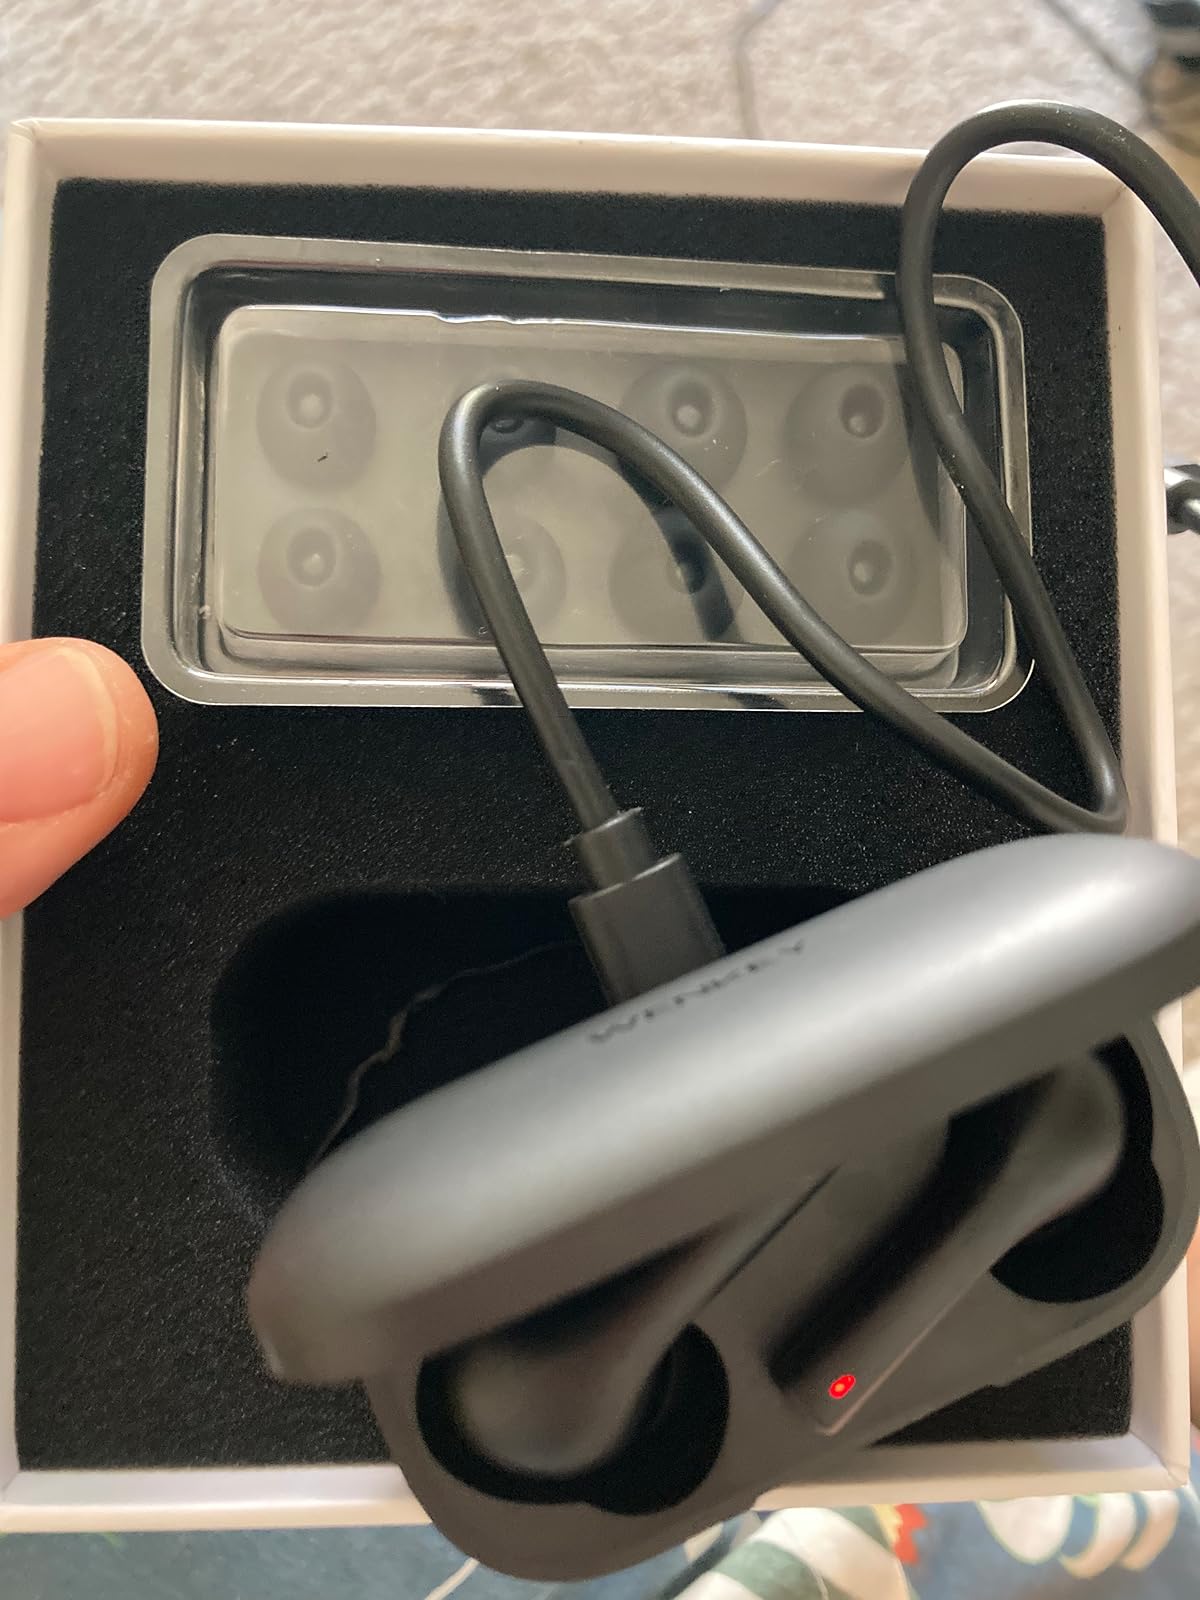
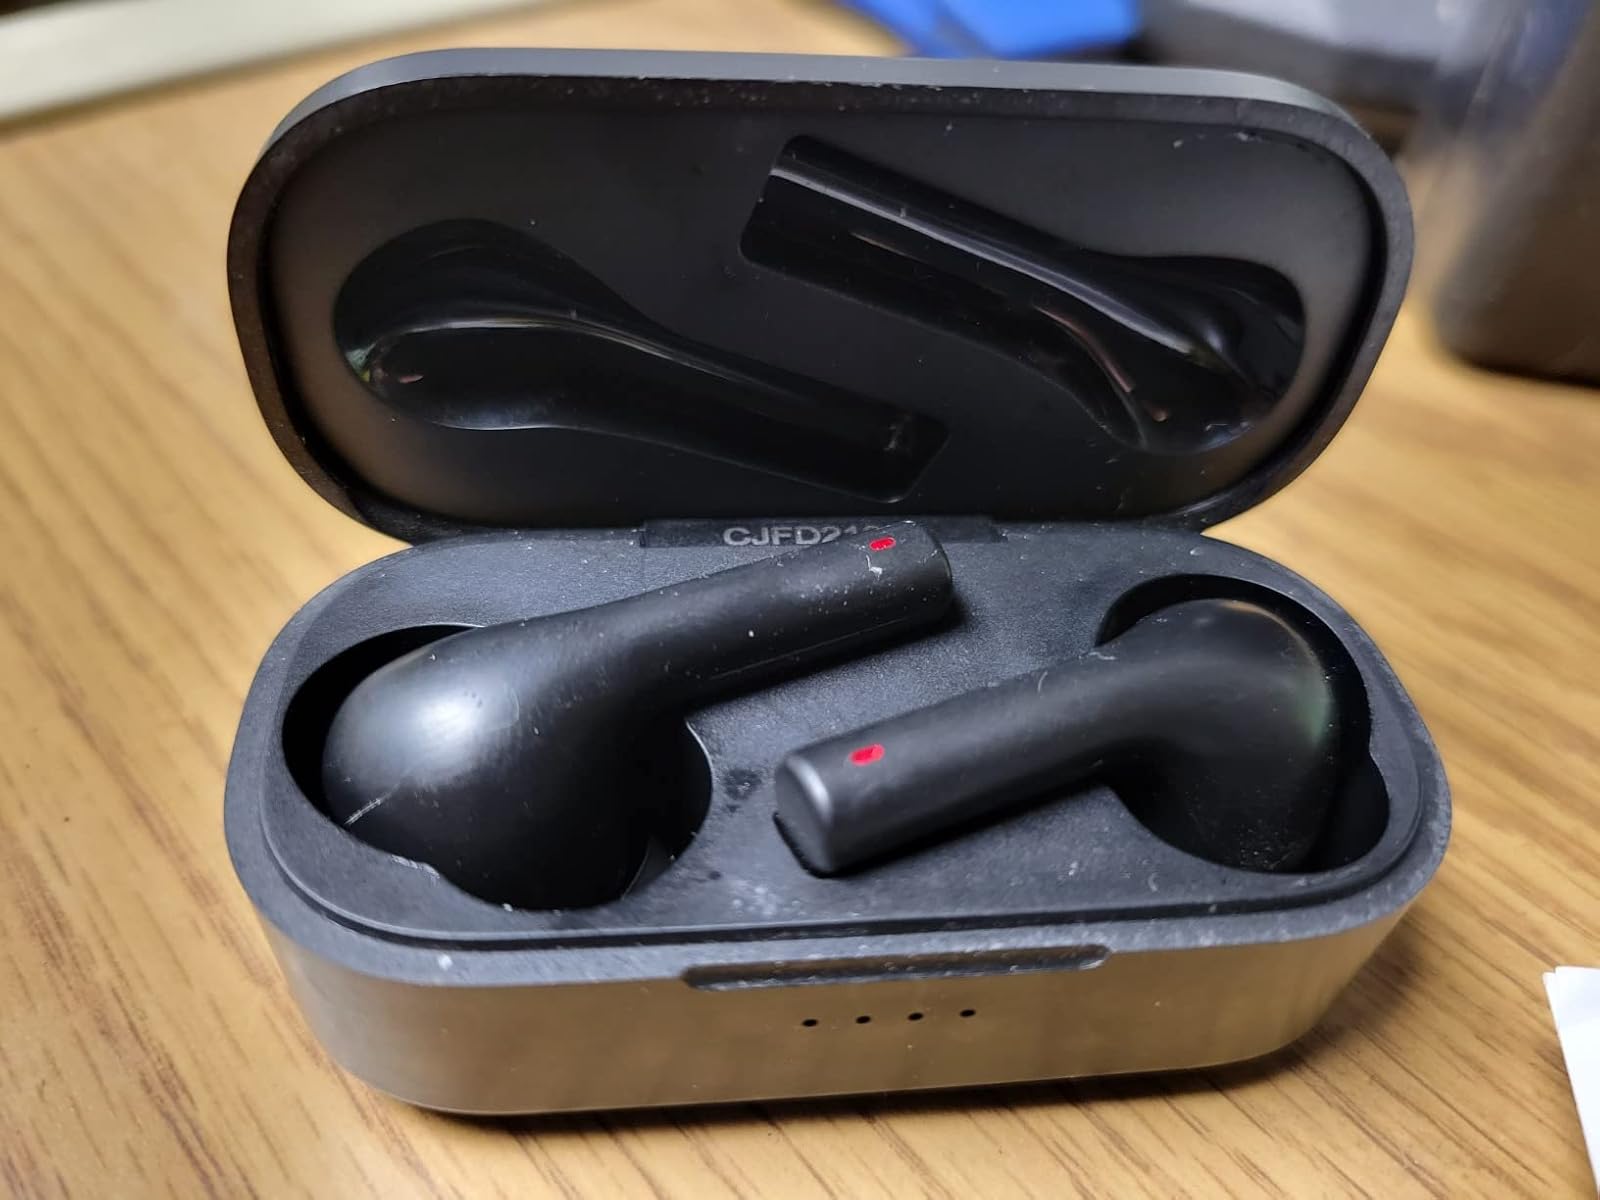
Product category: earbuds
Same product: yes